Canigó (framework)

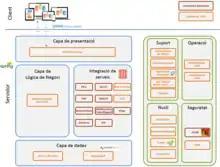
Canigó's a modular structure

Canigó's a modular structure gives to developers the option to use only the needed modules to cover project requirements. Those modules are defined through interfaces, isolating them from chosen implementations.